Spanish–American War Nurses Memorial

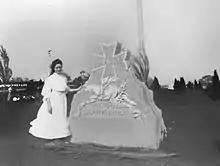
Miss Klotho McGee stands next to the memorial after its unveiling in May 1905.

Later that day, the Committee on Monument issued its report to the membership Committee chair Esther Hasson noted that several designs had been submitted, including one from Tiffany & Co. (although the process for requesting designs was not reported in the media). The cost of the more elaborate memorials was in the $3,000 range ($ in dollars). However, Hasson said, Quartermaster General Humphreys had indicated in July 1903 that the Army's preference was for a simple stone memorial with an inscription, a design which would cost less than $1,000 ($ in dollars). The committee noted that this eliminated any memorial incorporating a bronze tablet, bas-relief figures, or elaborate carving. The committee noted that its preference was for a simple monument approximate in size and cost to that suggested by the Army. The Monument committee submitted a resolution proposing that the monument fund be raised to $3,000 ($ in dollars); that a committee of three be appointed by the chair to produce a monument acceptable to the committee and the Secretary of War as quickly as possible; and that this monument be dedicated to "deceased army nurses in the National Cemetery at Arlington, Virginia". The motion passed. The chair immediately appointed Miss Amanda J. Armistead, Miss Isabelle J. Walton, Miss Edith H. Rutley to the Special Committee on Monument.